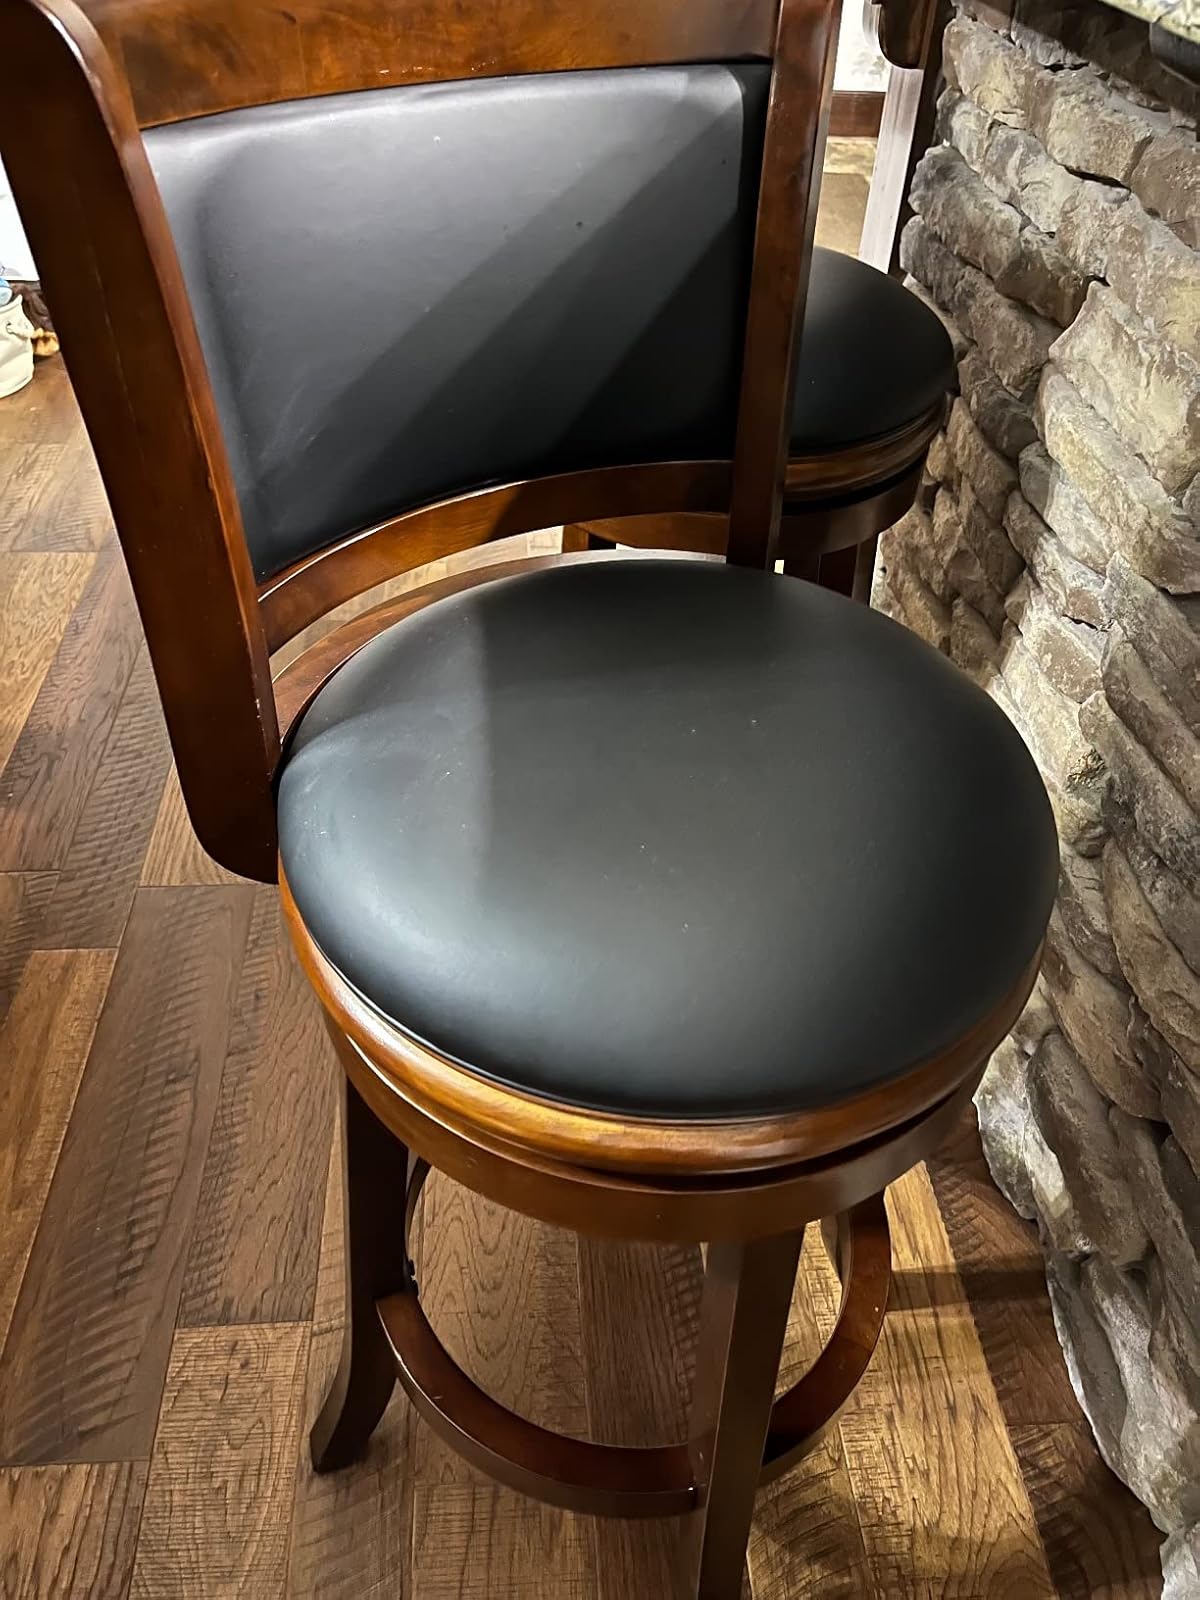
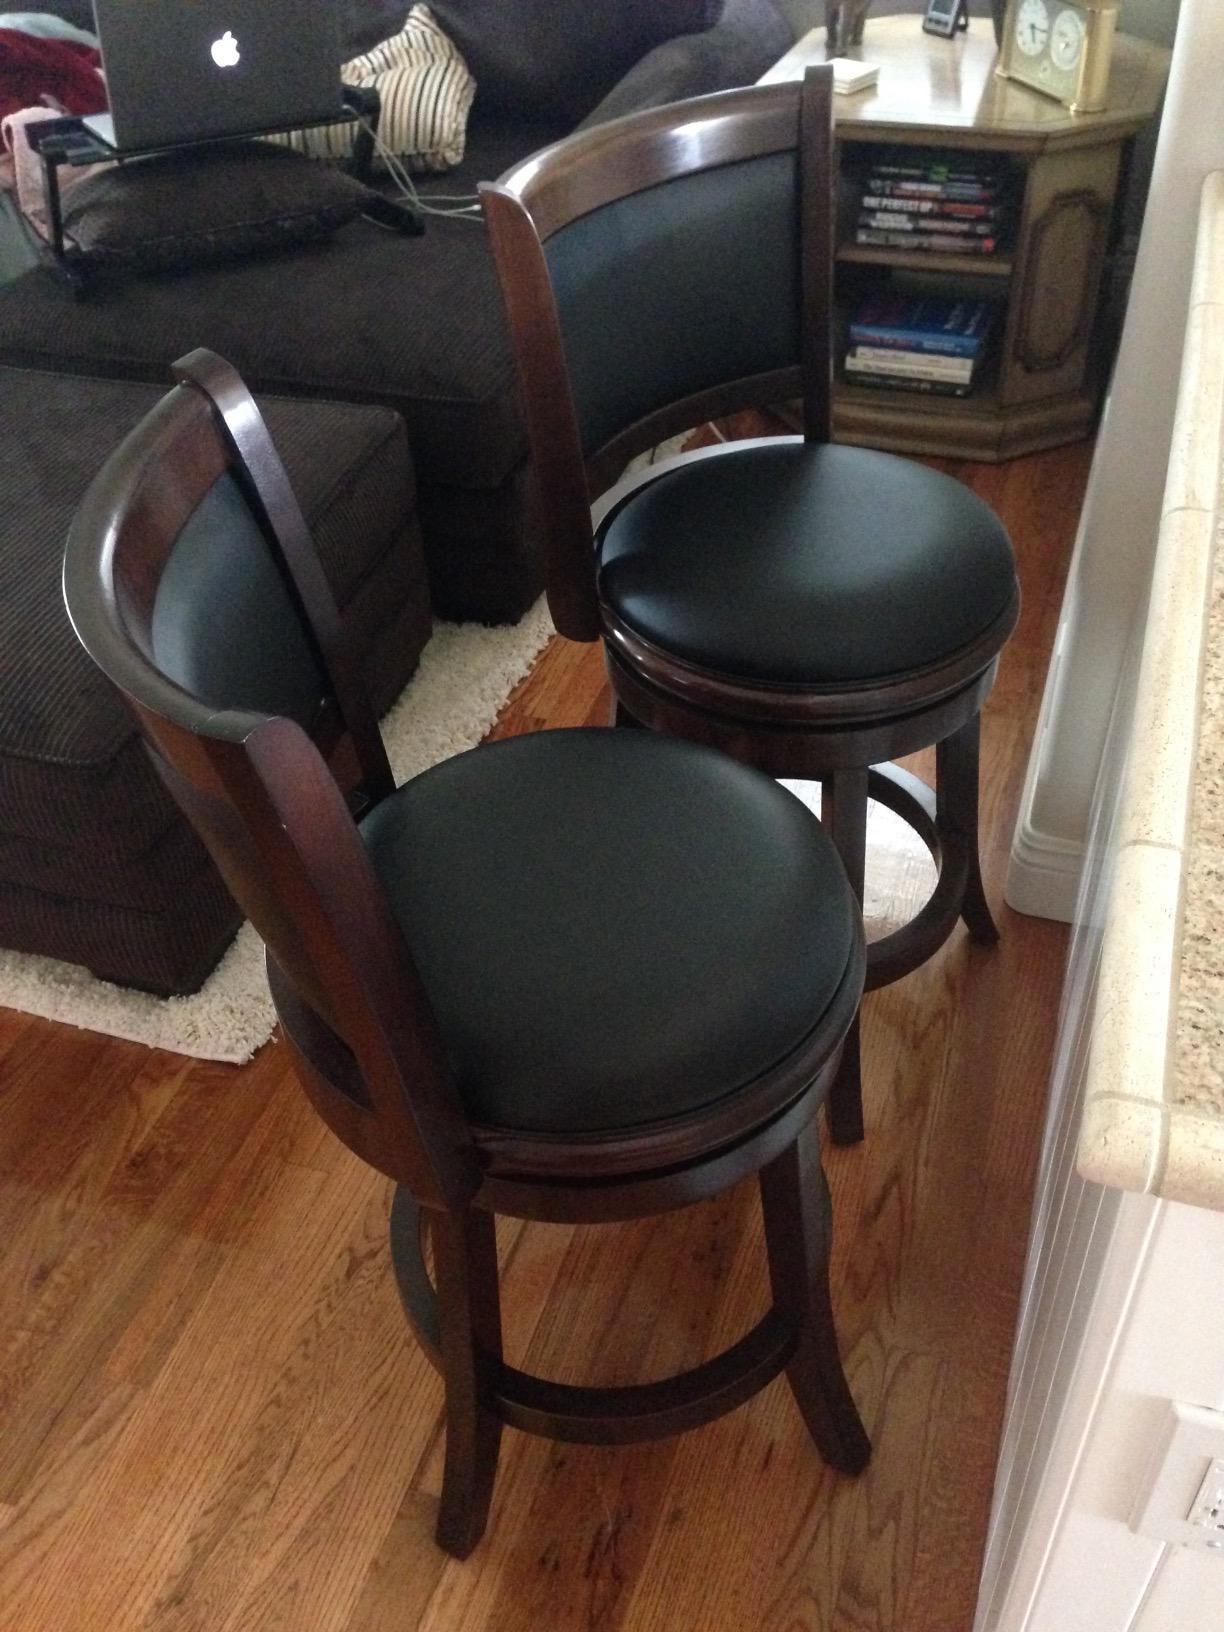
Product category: stool
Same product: no